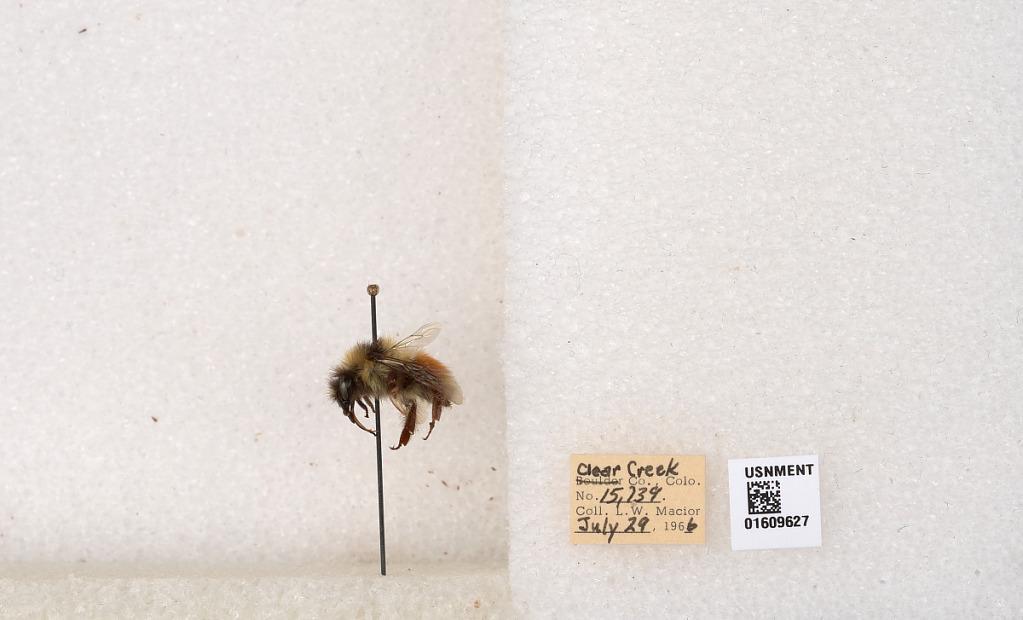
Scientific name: Bombus (Pyrobombus) sylvicola Kirby
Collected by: L. Macior
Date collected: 1966-7-29
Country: United States
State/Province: Colorado
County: Clear Creek
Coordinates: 39.6856, -105.645